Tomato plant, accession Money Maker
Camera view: horizontal (90 deg, fisheye); turntable rotation: 60 degrees
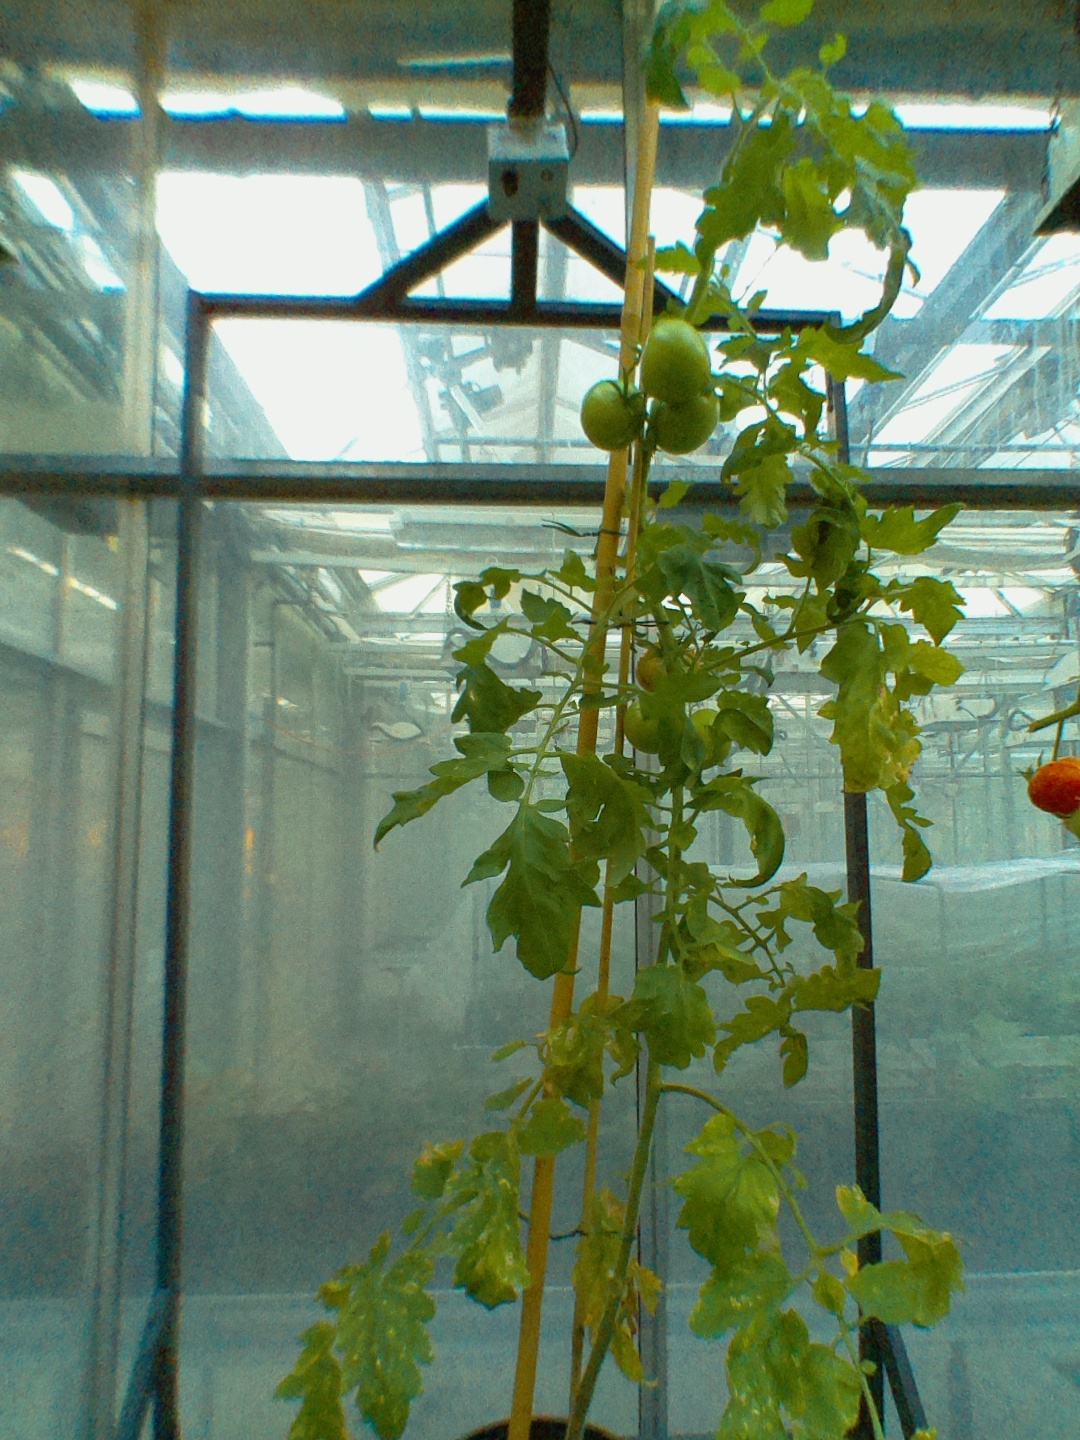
BBCH growth stage 72: 20%-30% of final fruit size